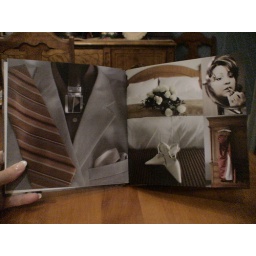
The photo's are clear and prestine...do not go by the quality of the pics I took of the book lol